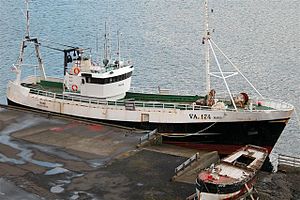
Færøsk fiskeri / Fiskeriflåden
Typisk mindre færøsk trawler.
Færøsk fiskeri fik først betydning for det færøske samfund fra midten af 1800-tallet. Før den tid var 68 % af befolkningen beskæftiget med landbrug. Fiskeri var fortrinvis til eget behov og de fleste færøske huse havde en eller flere færøbåde, og fiskeriet var et nødvendigt supplement til afgrøder, jorden kunne give. Desuden var grindefangst og jagt på sæler og fugle et vigtigt bidrag til fødeindtagelsen.